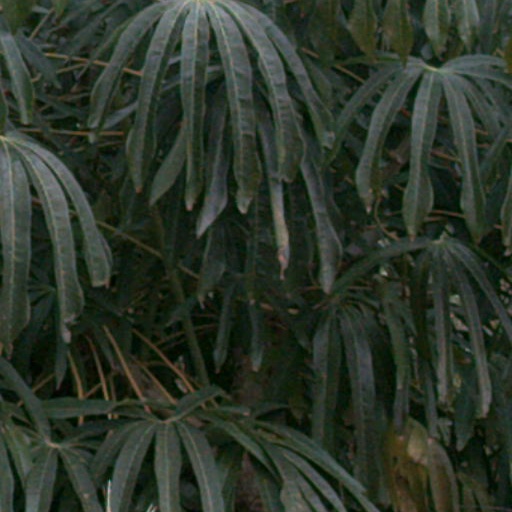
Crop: cassava